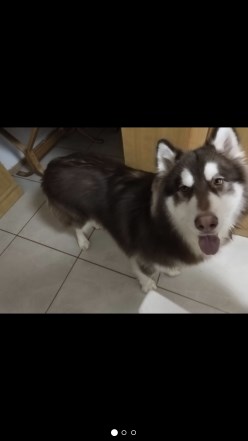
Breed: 1324-n000004-malamute